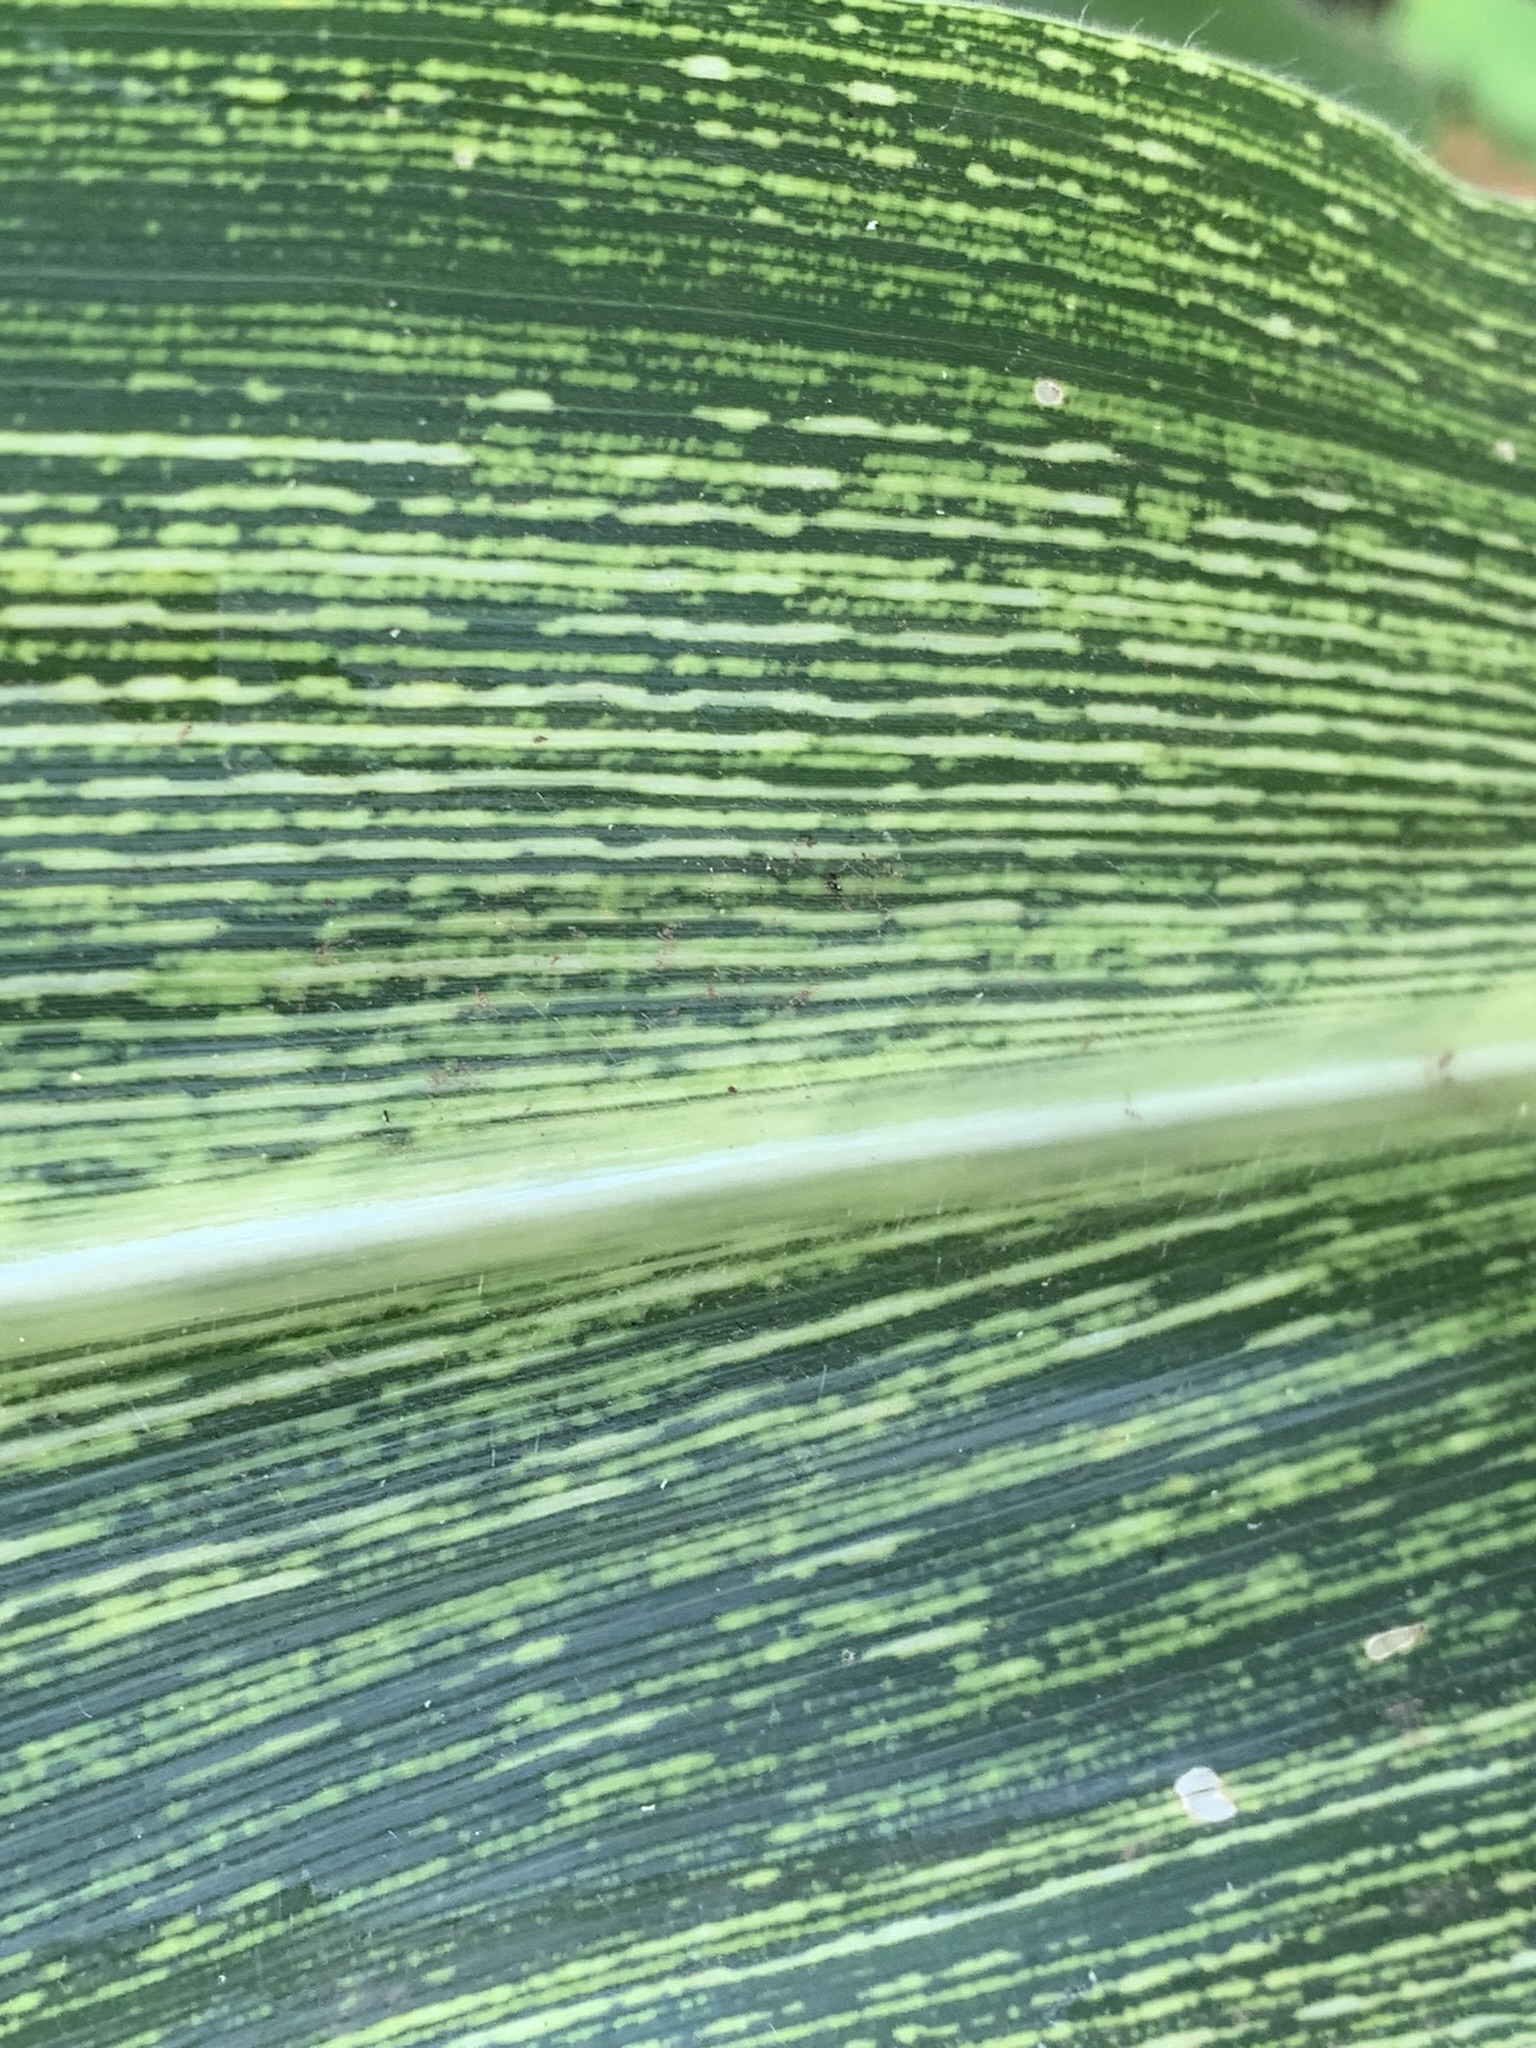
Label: MSV